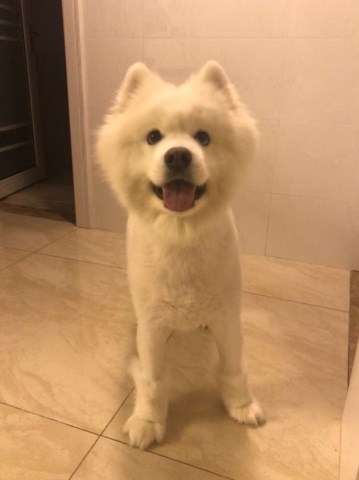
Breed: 2192-n000088-Samoyed